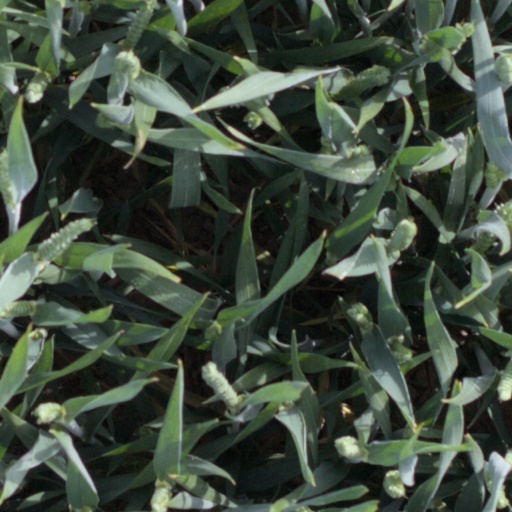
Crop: wheat